James Thomas Quarles

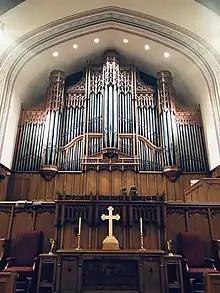
The large Skinner Pipe Organ at Missouri United Methodist Church was acquired and played by Quarles.

James Thomas Quarles (November 7, 1877 in St. Louis, Missouri – March 4, 1954 in Los Angeles, California) was a 20th-century American organist, educator, and academic. He was National President of both the Music Teachers National Association and music fraternity Phi Mu Alpha Sinfonia. In his long tenure he taught at Lindenwood University, Cornell University, and the University of Missouri. He was the founding dean of the University of Missouri School of Fine Arts including the University of Missouri School of Music. In 1905 he wrote one of Cornell's school songs "Cornell Hymn" In the 1920s he edited a compilation of Missouri school songs and was advisor to the Zeta chapter of Phi Mu Alpha Sinfonia. He acquired and played the organ at Missouri United Methodist Church in Columbia, Missouri.